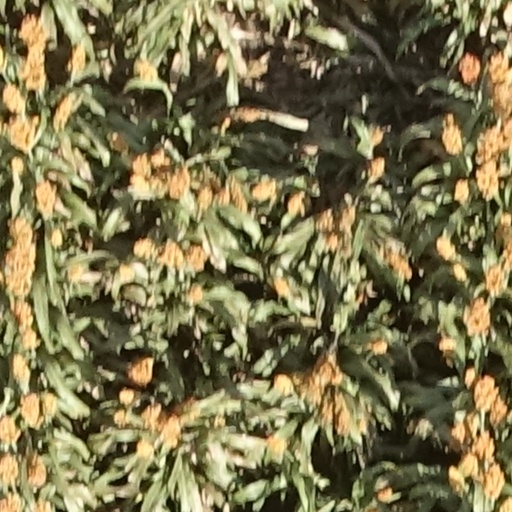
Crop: sorghum